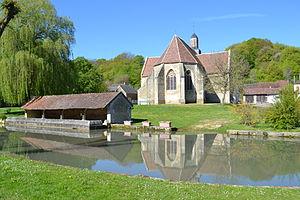
Vue du lavoir et de l'église de Cessy-les-Bois (Nièvre).
Cessy-les-Bois est une commune française située dans le département de la Nièvre, en région Bourgogne-Franche-Comté.
Cet article recense les monuments historiques de la Nièvre, en France.